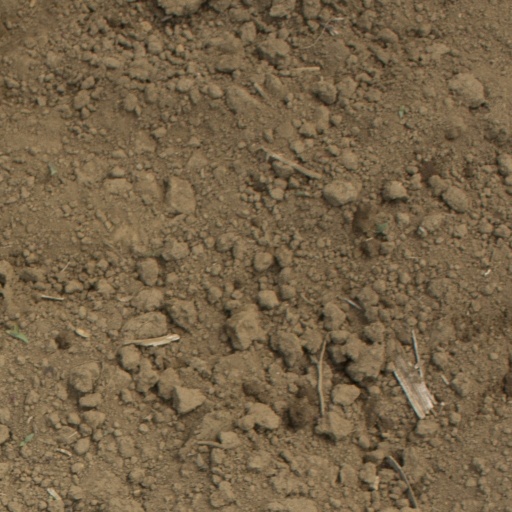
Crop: Jerusalem artichoke